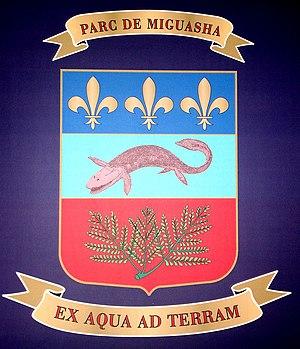
Le parc national de Miguasha est un parc de protection d'un site fossilifère du Québec au Canada.